Zhenyuanlong

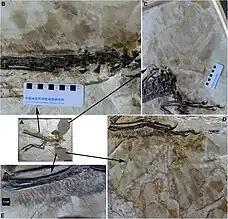
Detail of the preserved integument, showing vaned feathers on tail and wings

Despite its small arms, the feathers that made up the wings were very long, more than twice the length of the humerus (upper arm). The wings were broad, with a total surface area of about one square meter each, but their precise shape is unknown due to taphonomic distortion. The specimen's right wing shows an overlapping complex of primary feathers (which attach to the second digit of the hand), secondary feathers (which attach to the forearm), and coverts (which cover both sets). The overall feather architecture of the wings is similar to that of "Microraptor", "Changyuraptor", "Anchiornis", "Eosinopteryx", and basal avialans like "Archaeopteryx", but the coverts are noteworthy for being more similar in size and shape to these feathers in modern birds. These are preserved as a row of approximately 30 feathers of a consistent small size that attach perpendicularly to the ulna and third metacarpal of the specimen. The coverts of "Archaeopteryx" and other basal paravians that preserve them are, by contrast, considerably longer and cover much of the wing.